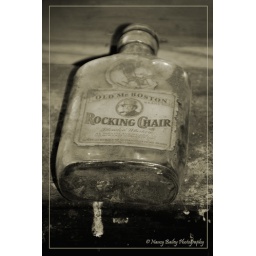
Old Rocking Chair whiskey bottle on a window sill in the old Capital Hotel building.